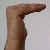
The image shows a hand gesture representing a space in Indian Sign Language.